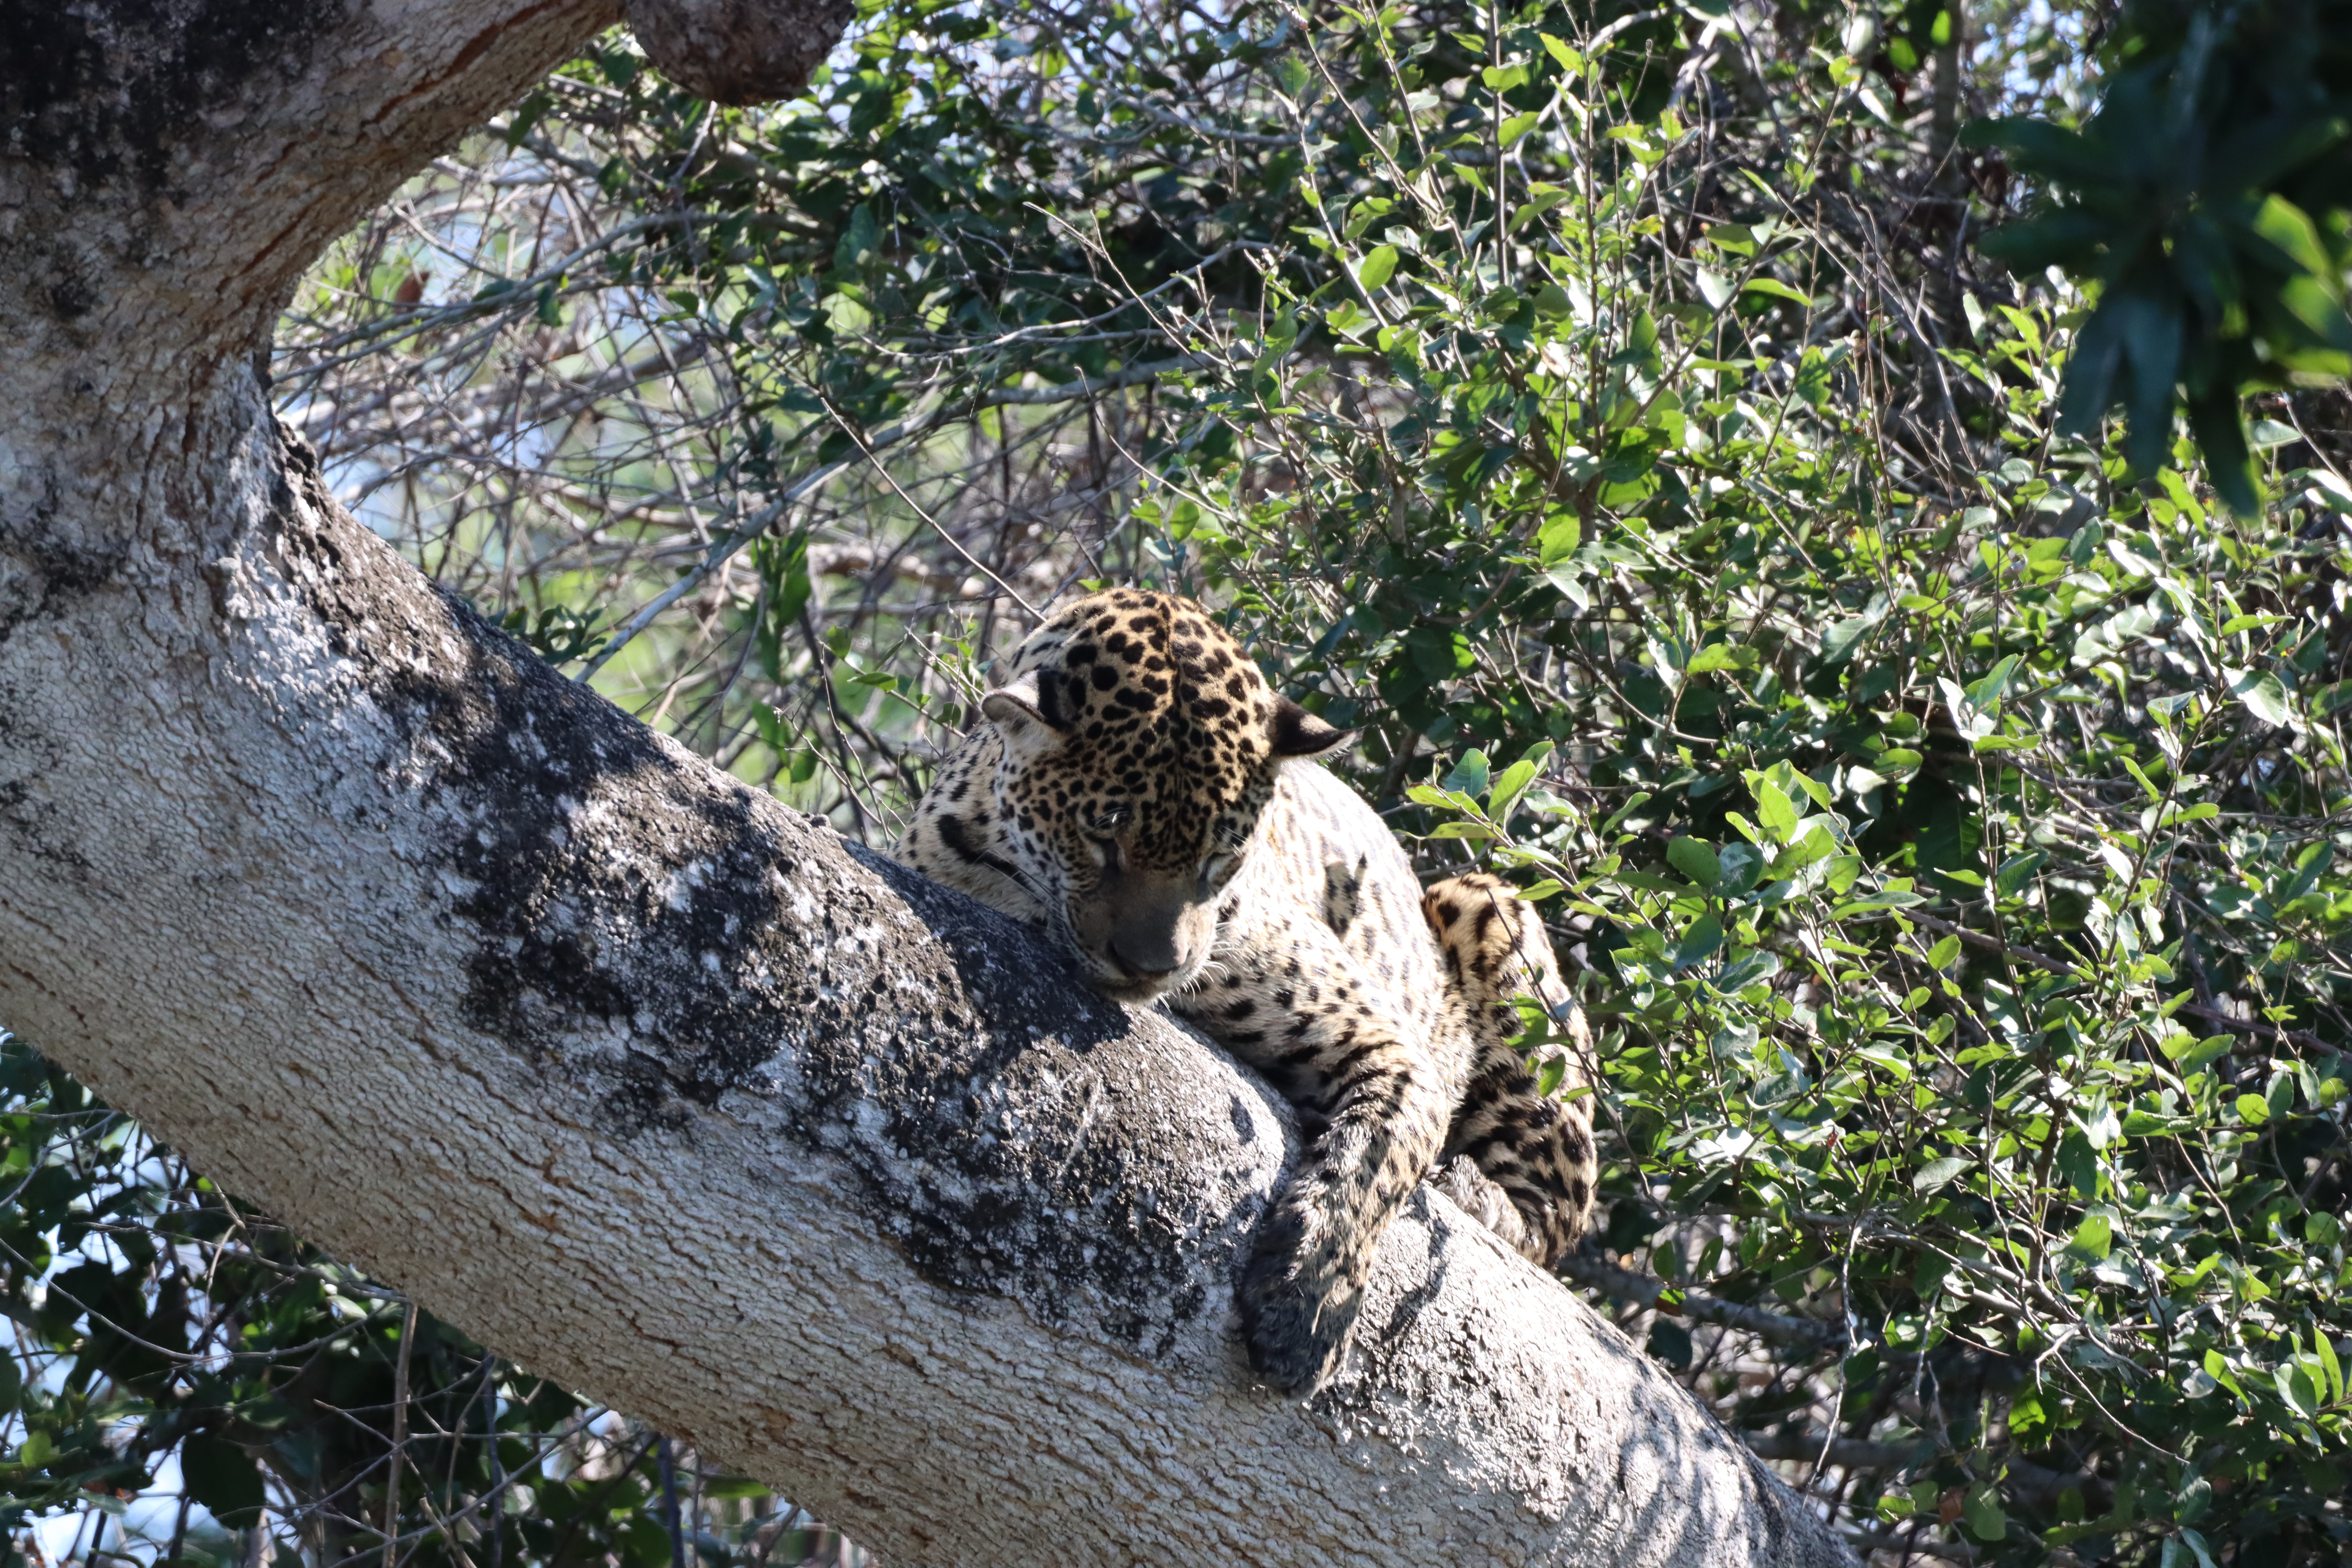
Jaguar: Medrosa